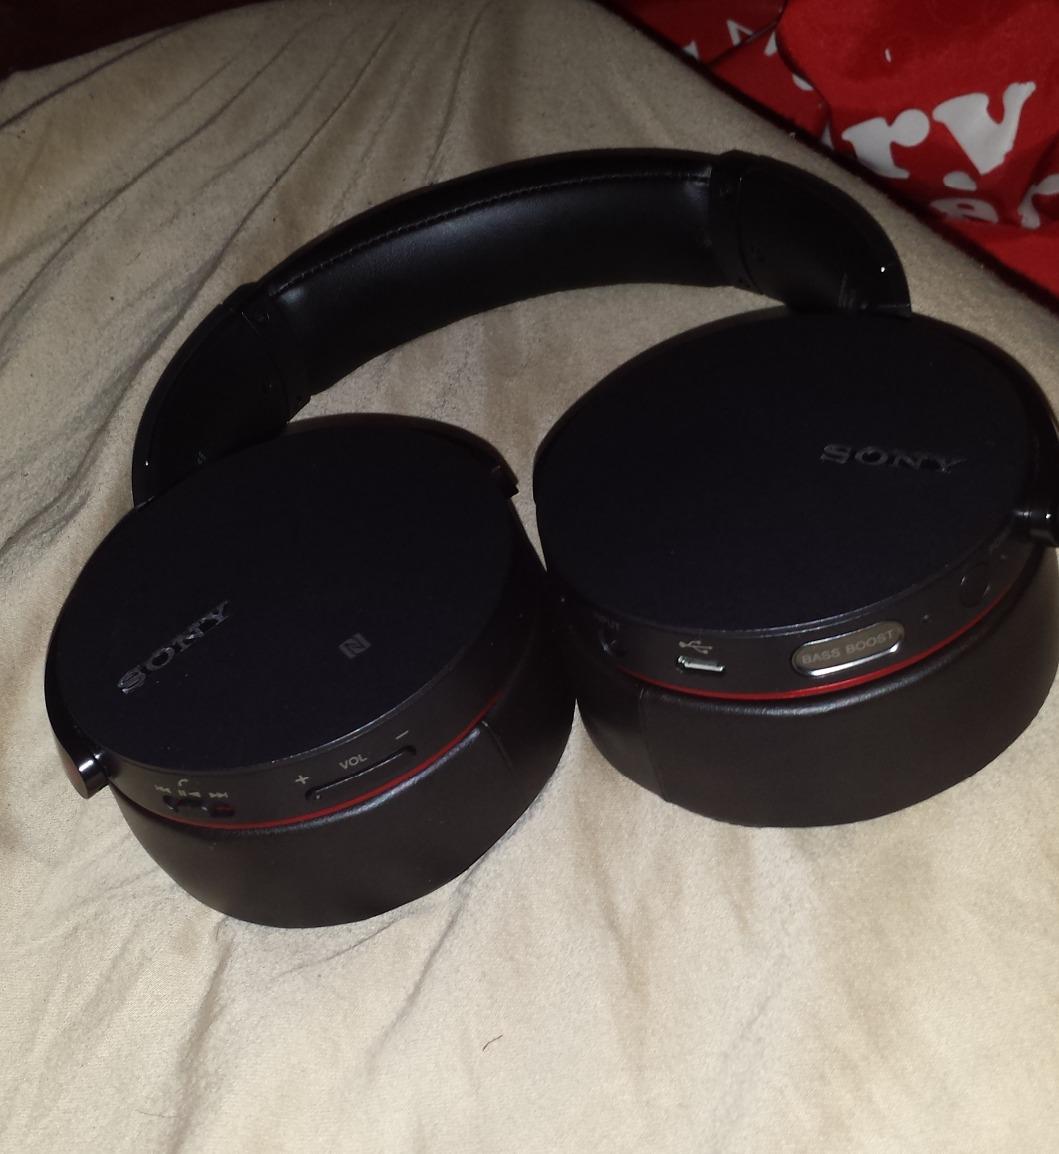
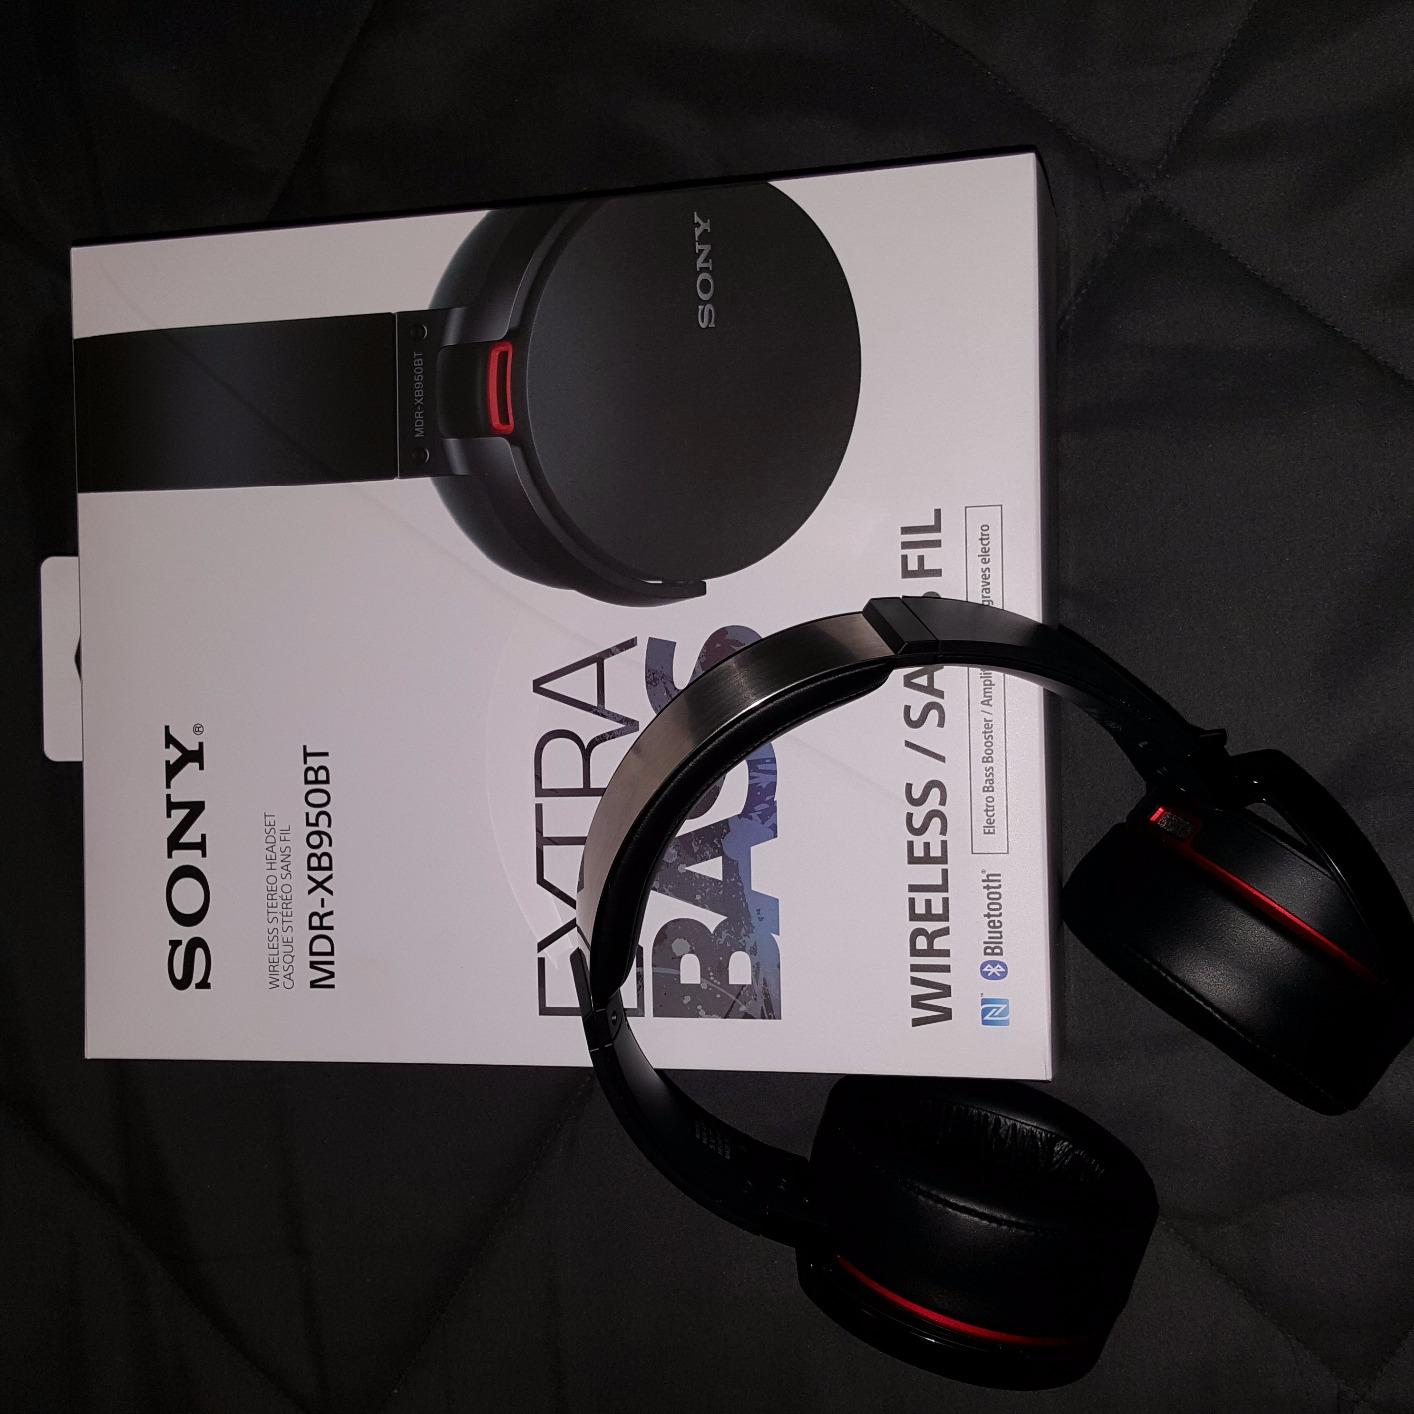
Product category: headphones
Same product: yes